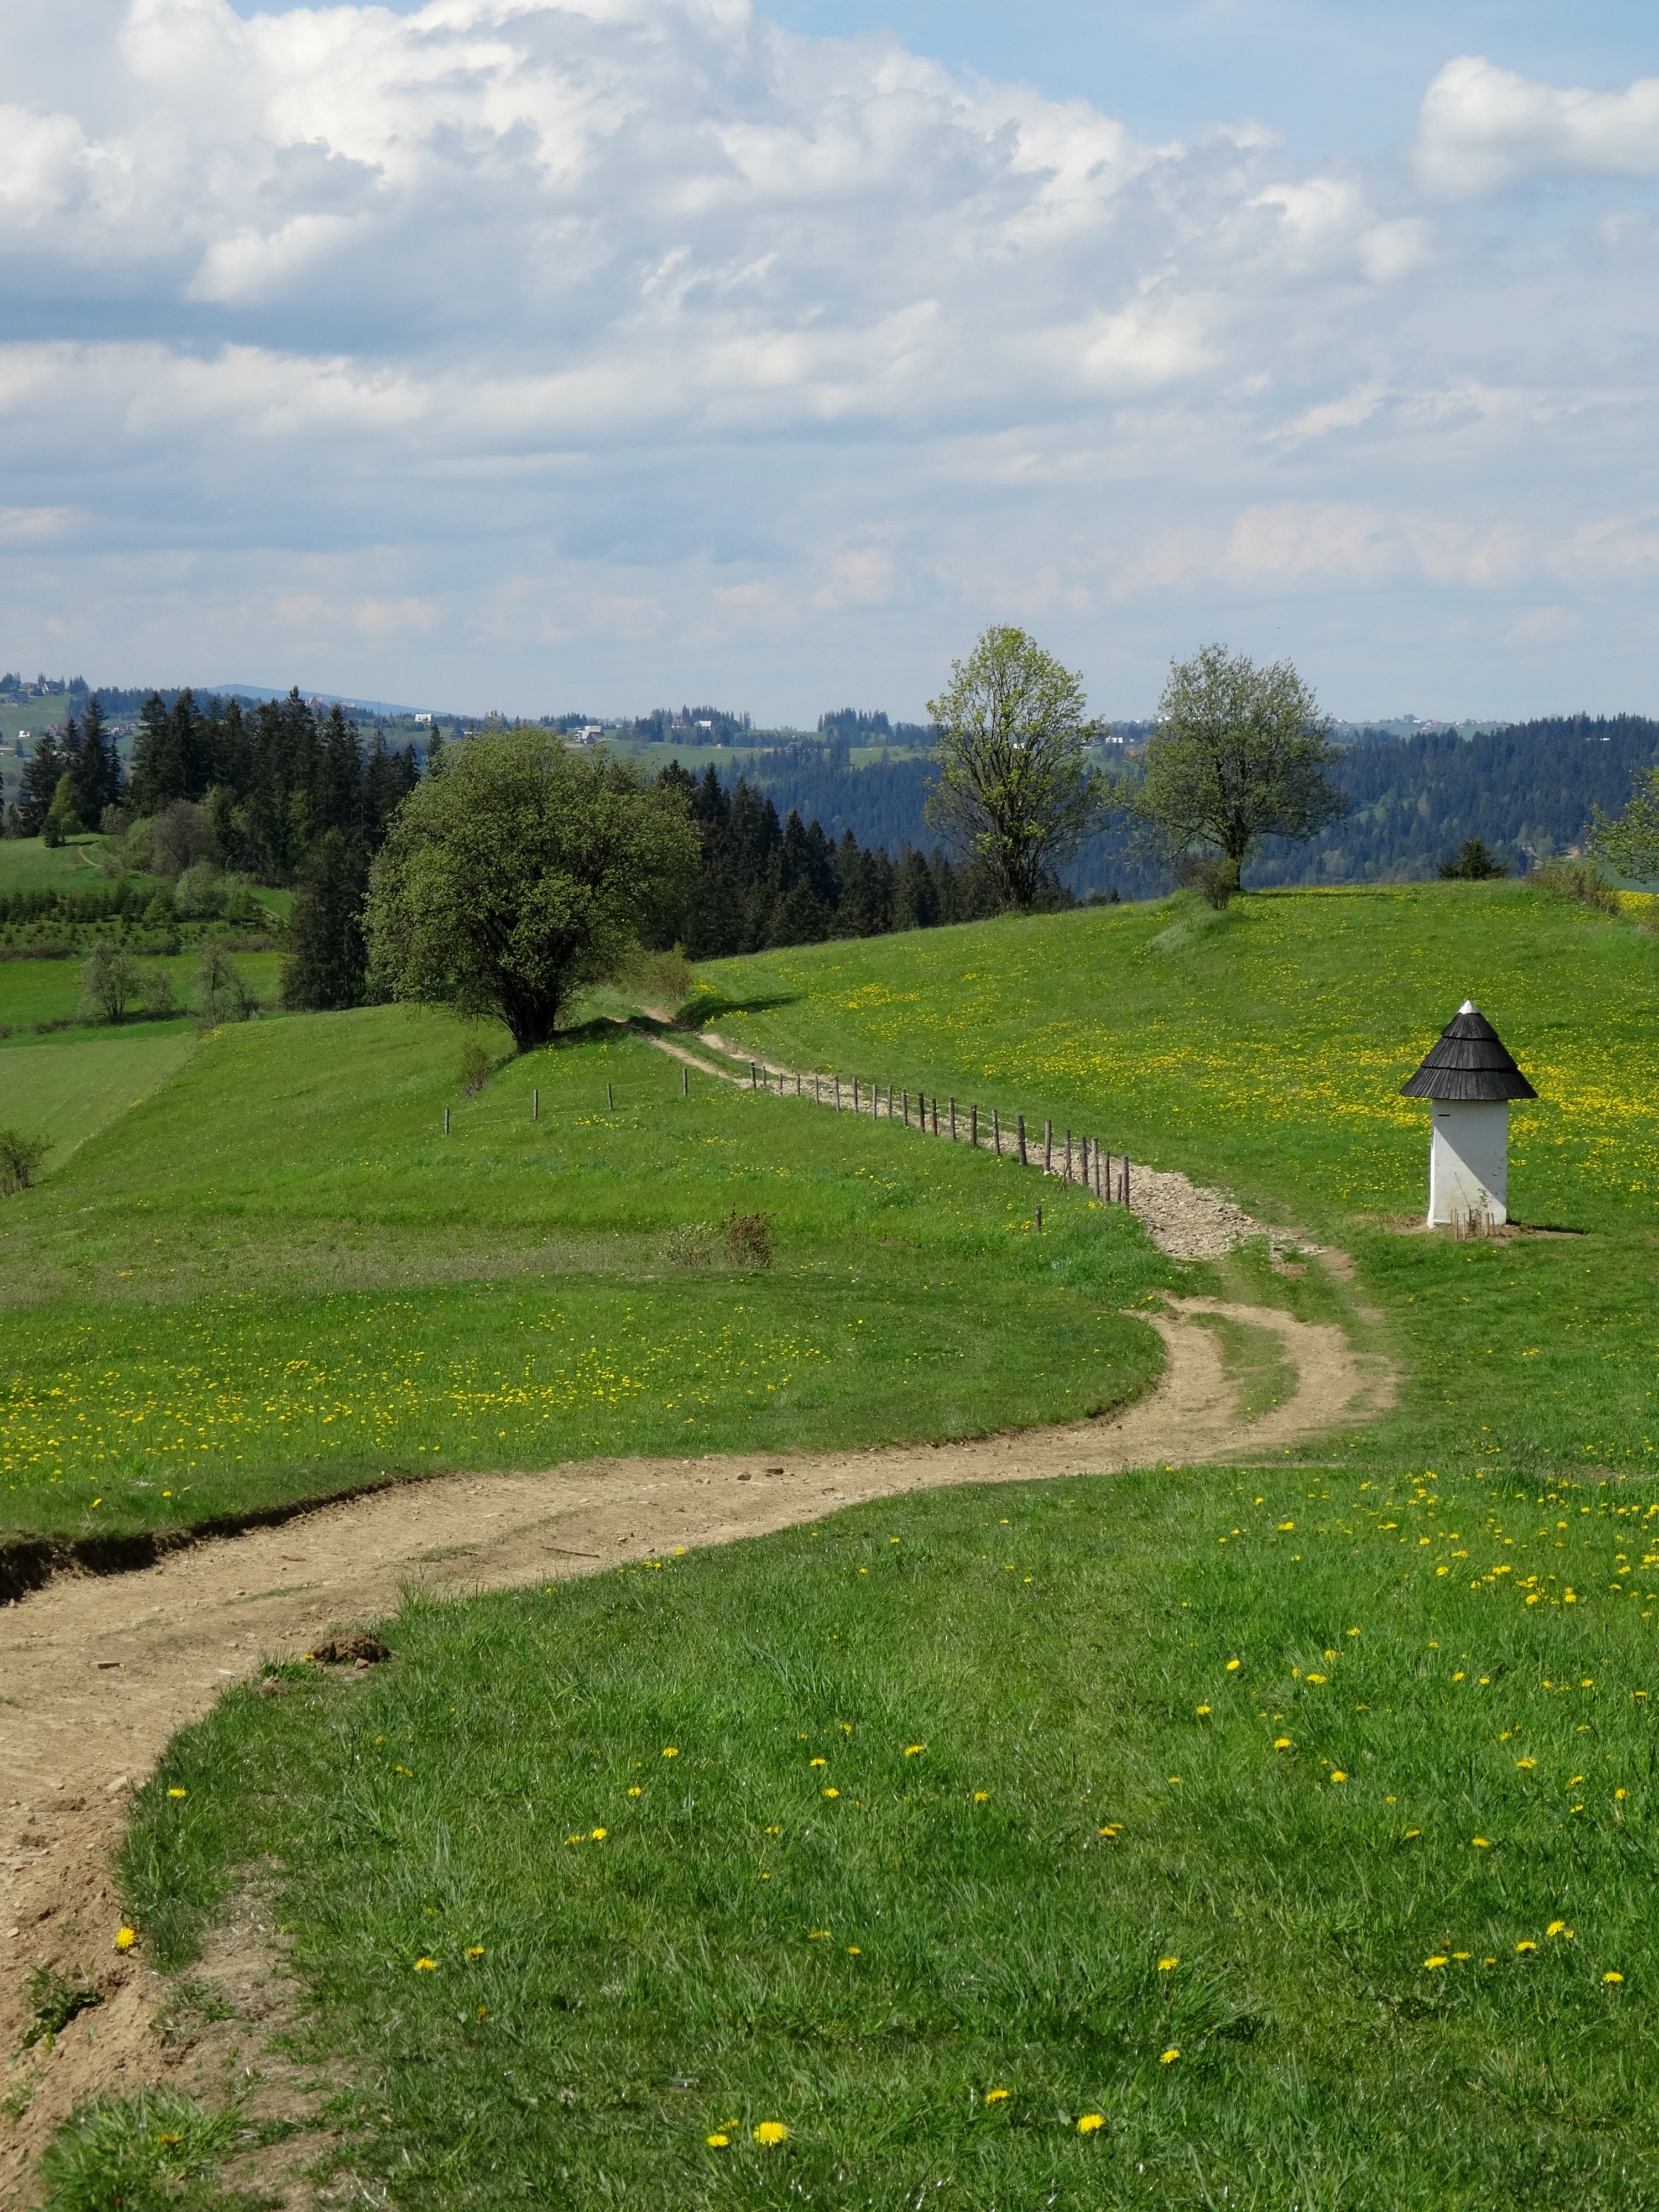
landscape, tree, nature, grass, mountain, field, farm, lawn, meadow, prairie, hill, flower, green, pasture, park, holiday, agriculture, tourism, plain, tour, mountains, grassland, poland, habitat, ecosystem, hiking trails, rural area, tatra bukovina, natural environment, grass family